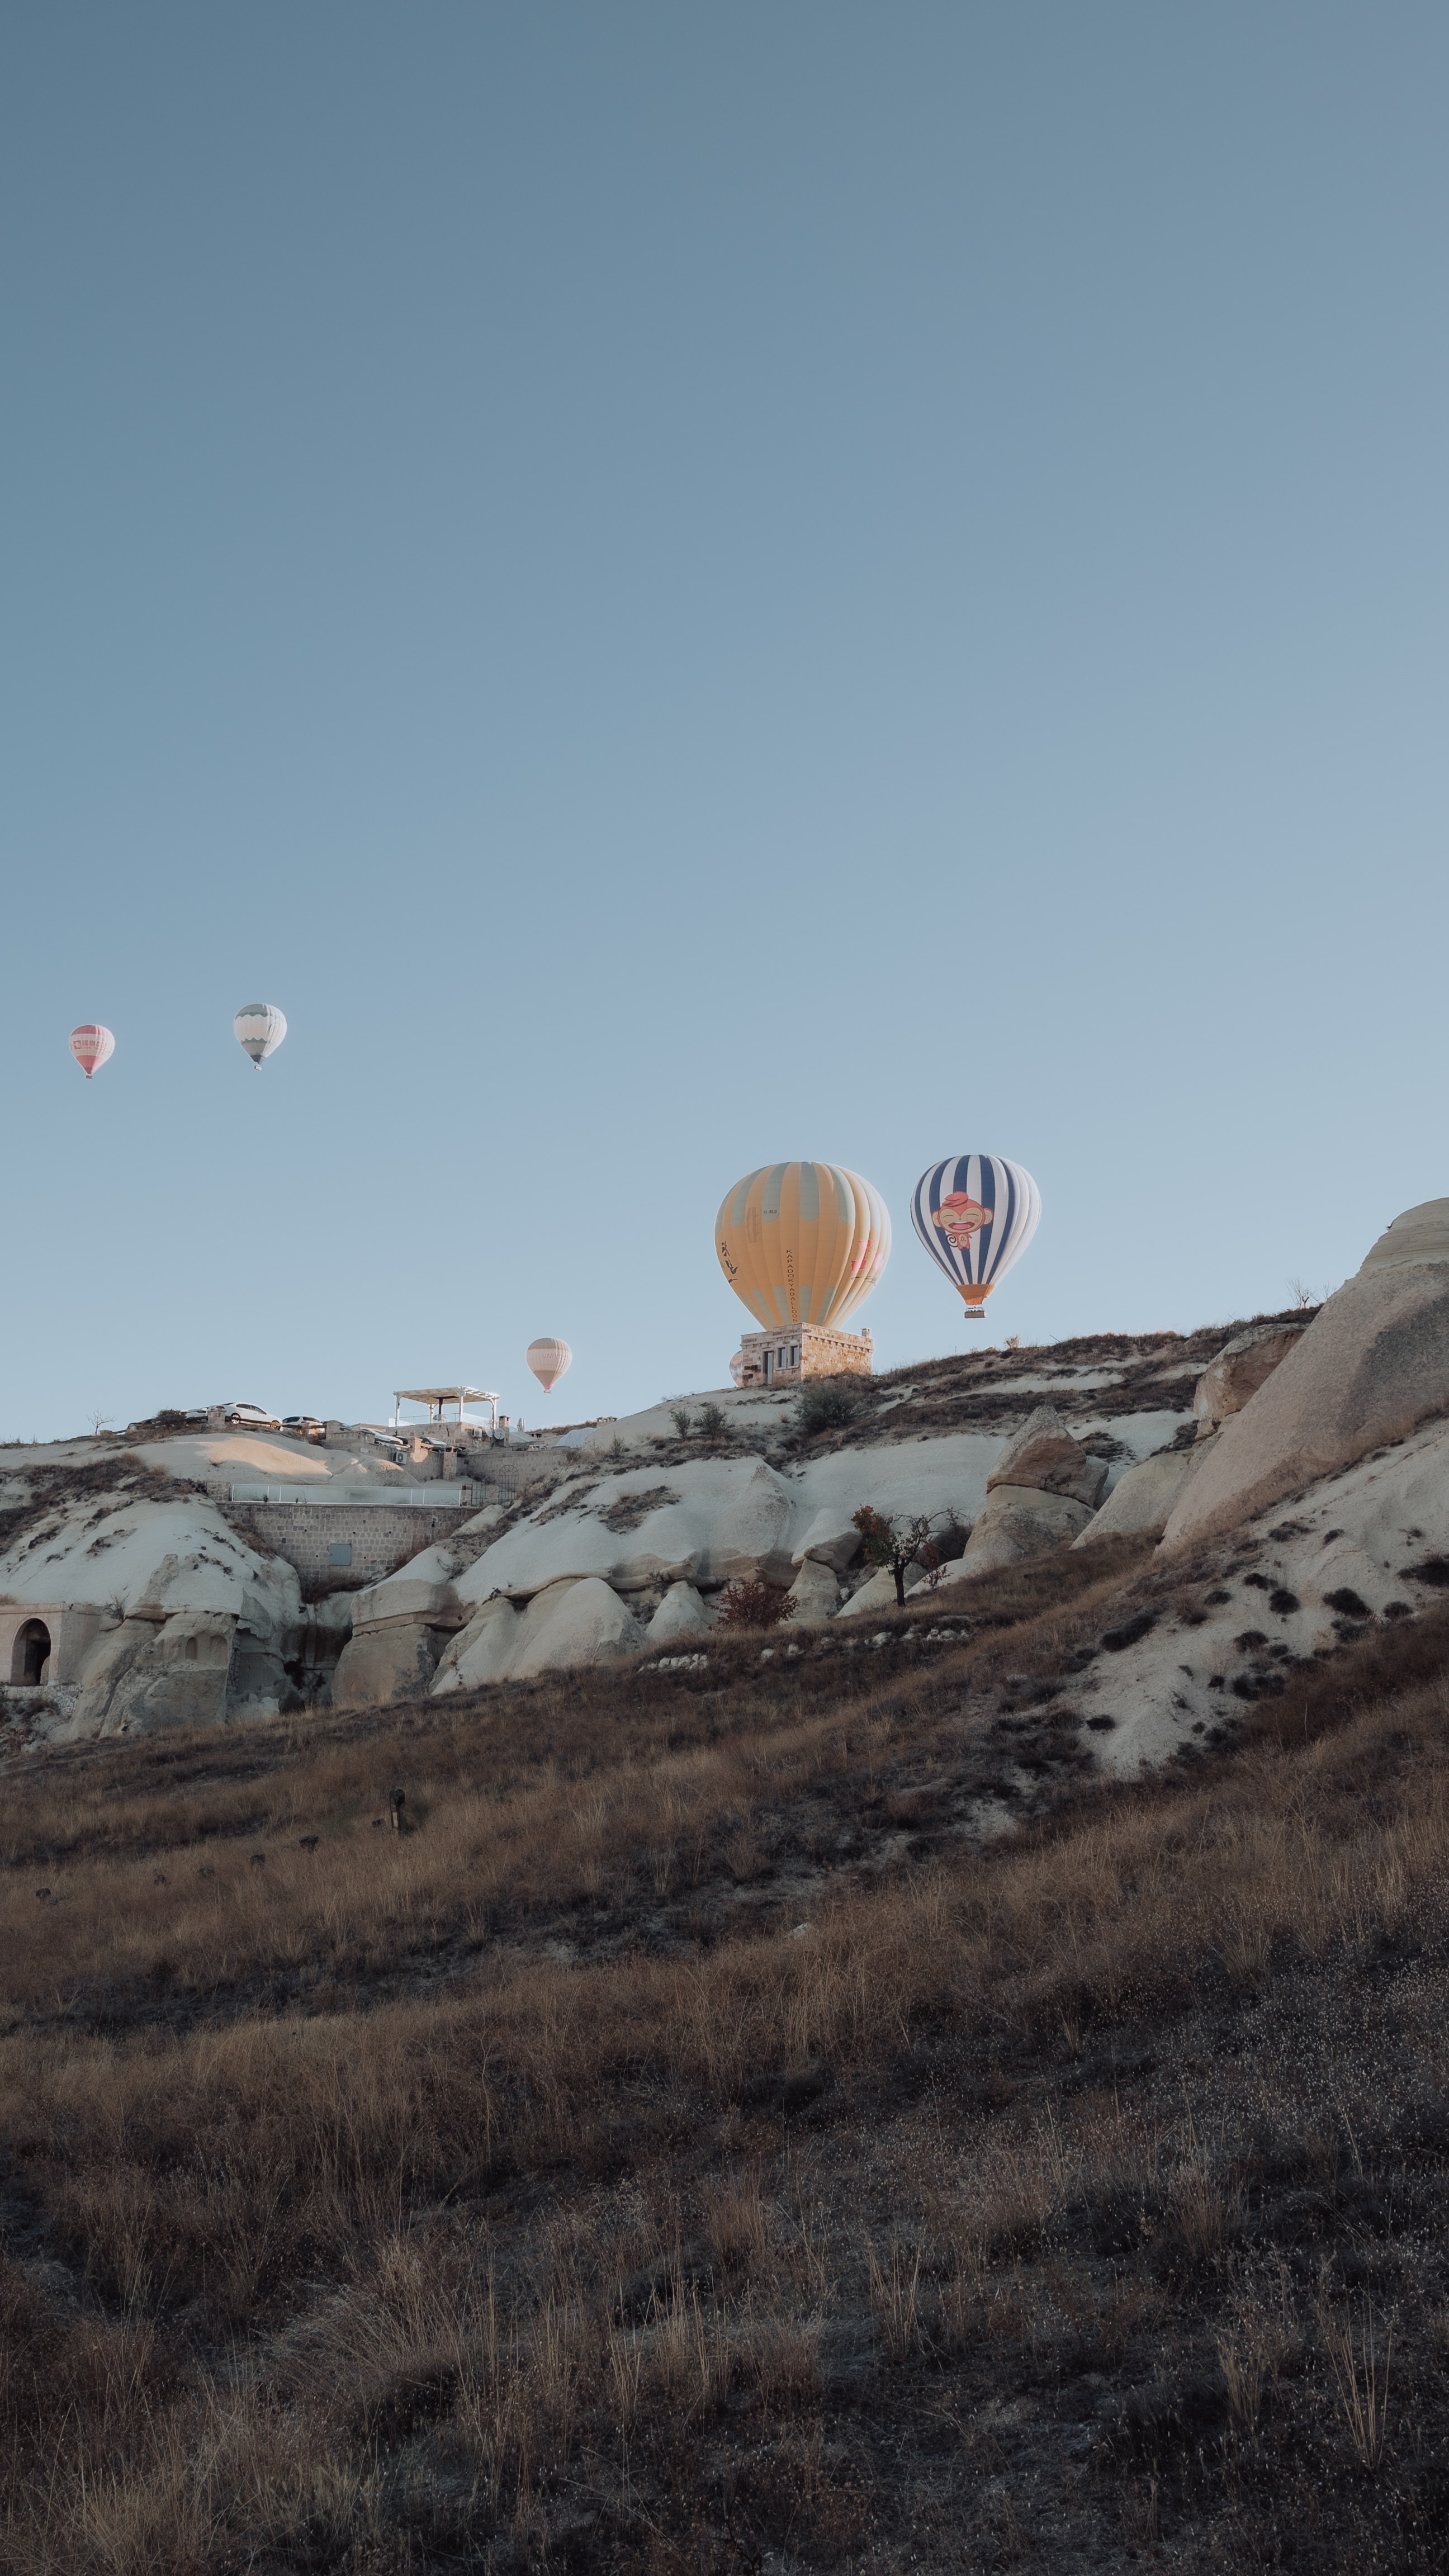
natural, sky, plant, balloon, hot air ballooning, hot air balloon, mountain, tree, aerostat, landscape, horizon, recreation, natural landscape, slope, grassland, plateau, grass, hill, rock, soil, air sports, steppe, mountain range, bedrock, air travel, chaparral, badlands, fun, shrubland, tundra